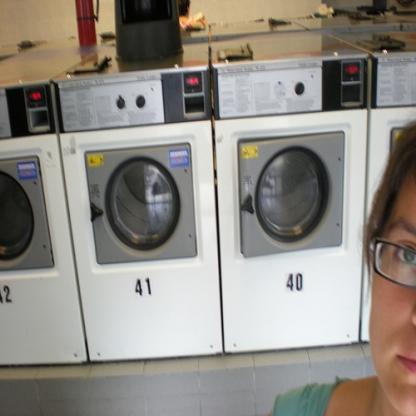
Scene: Indoor